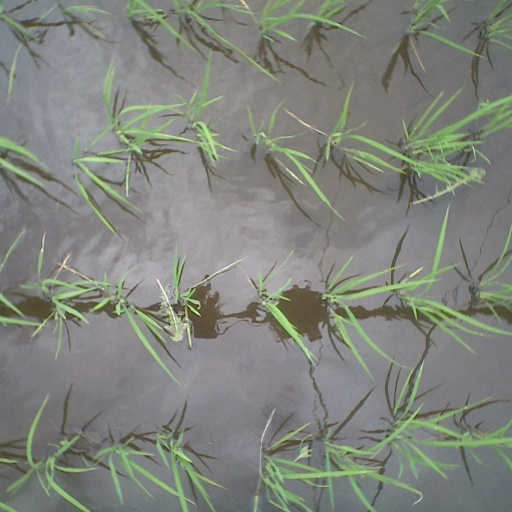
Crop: rice